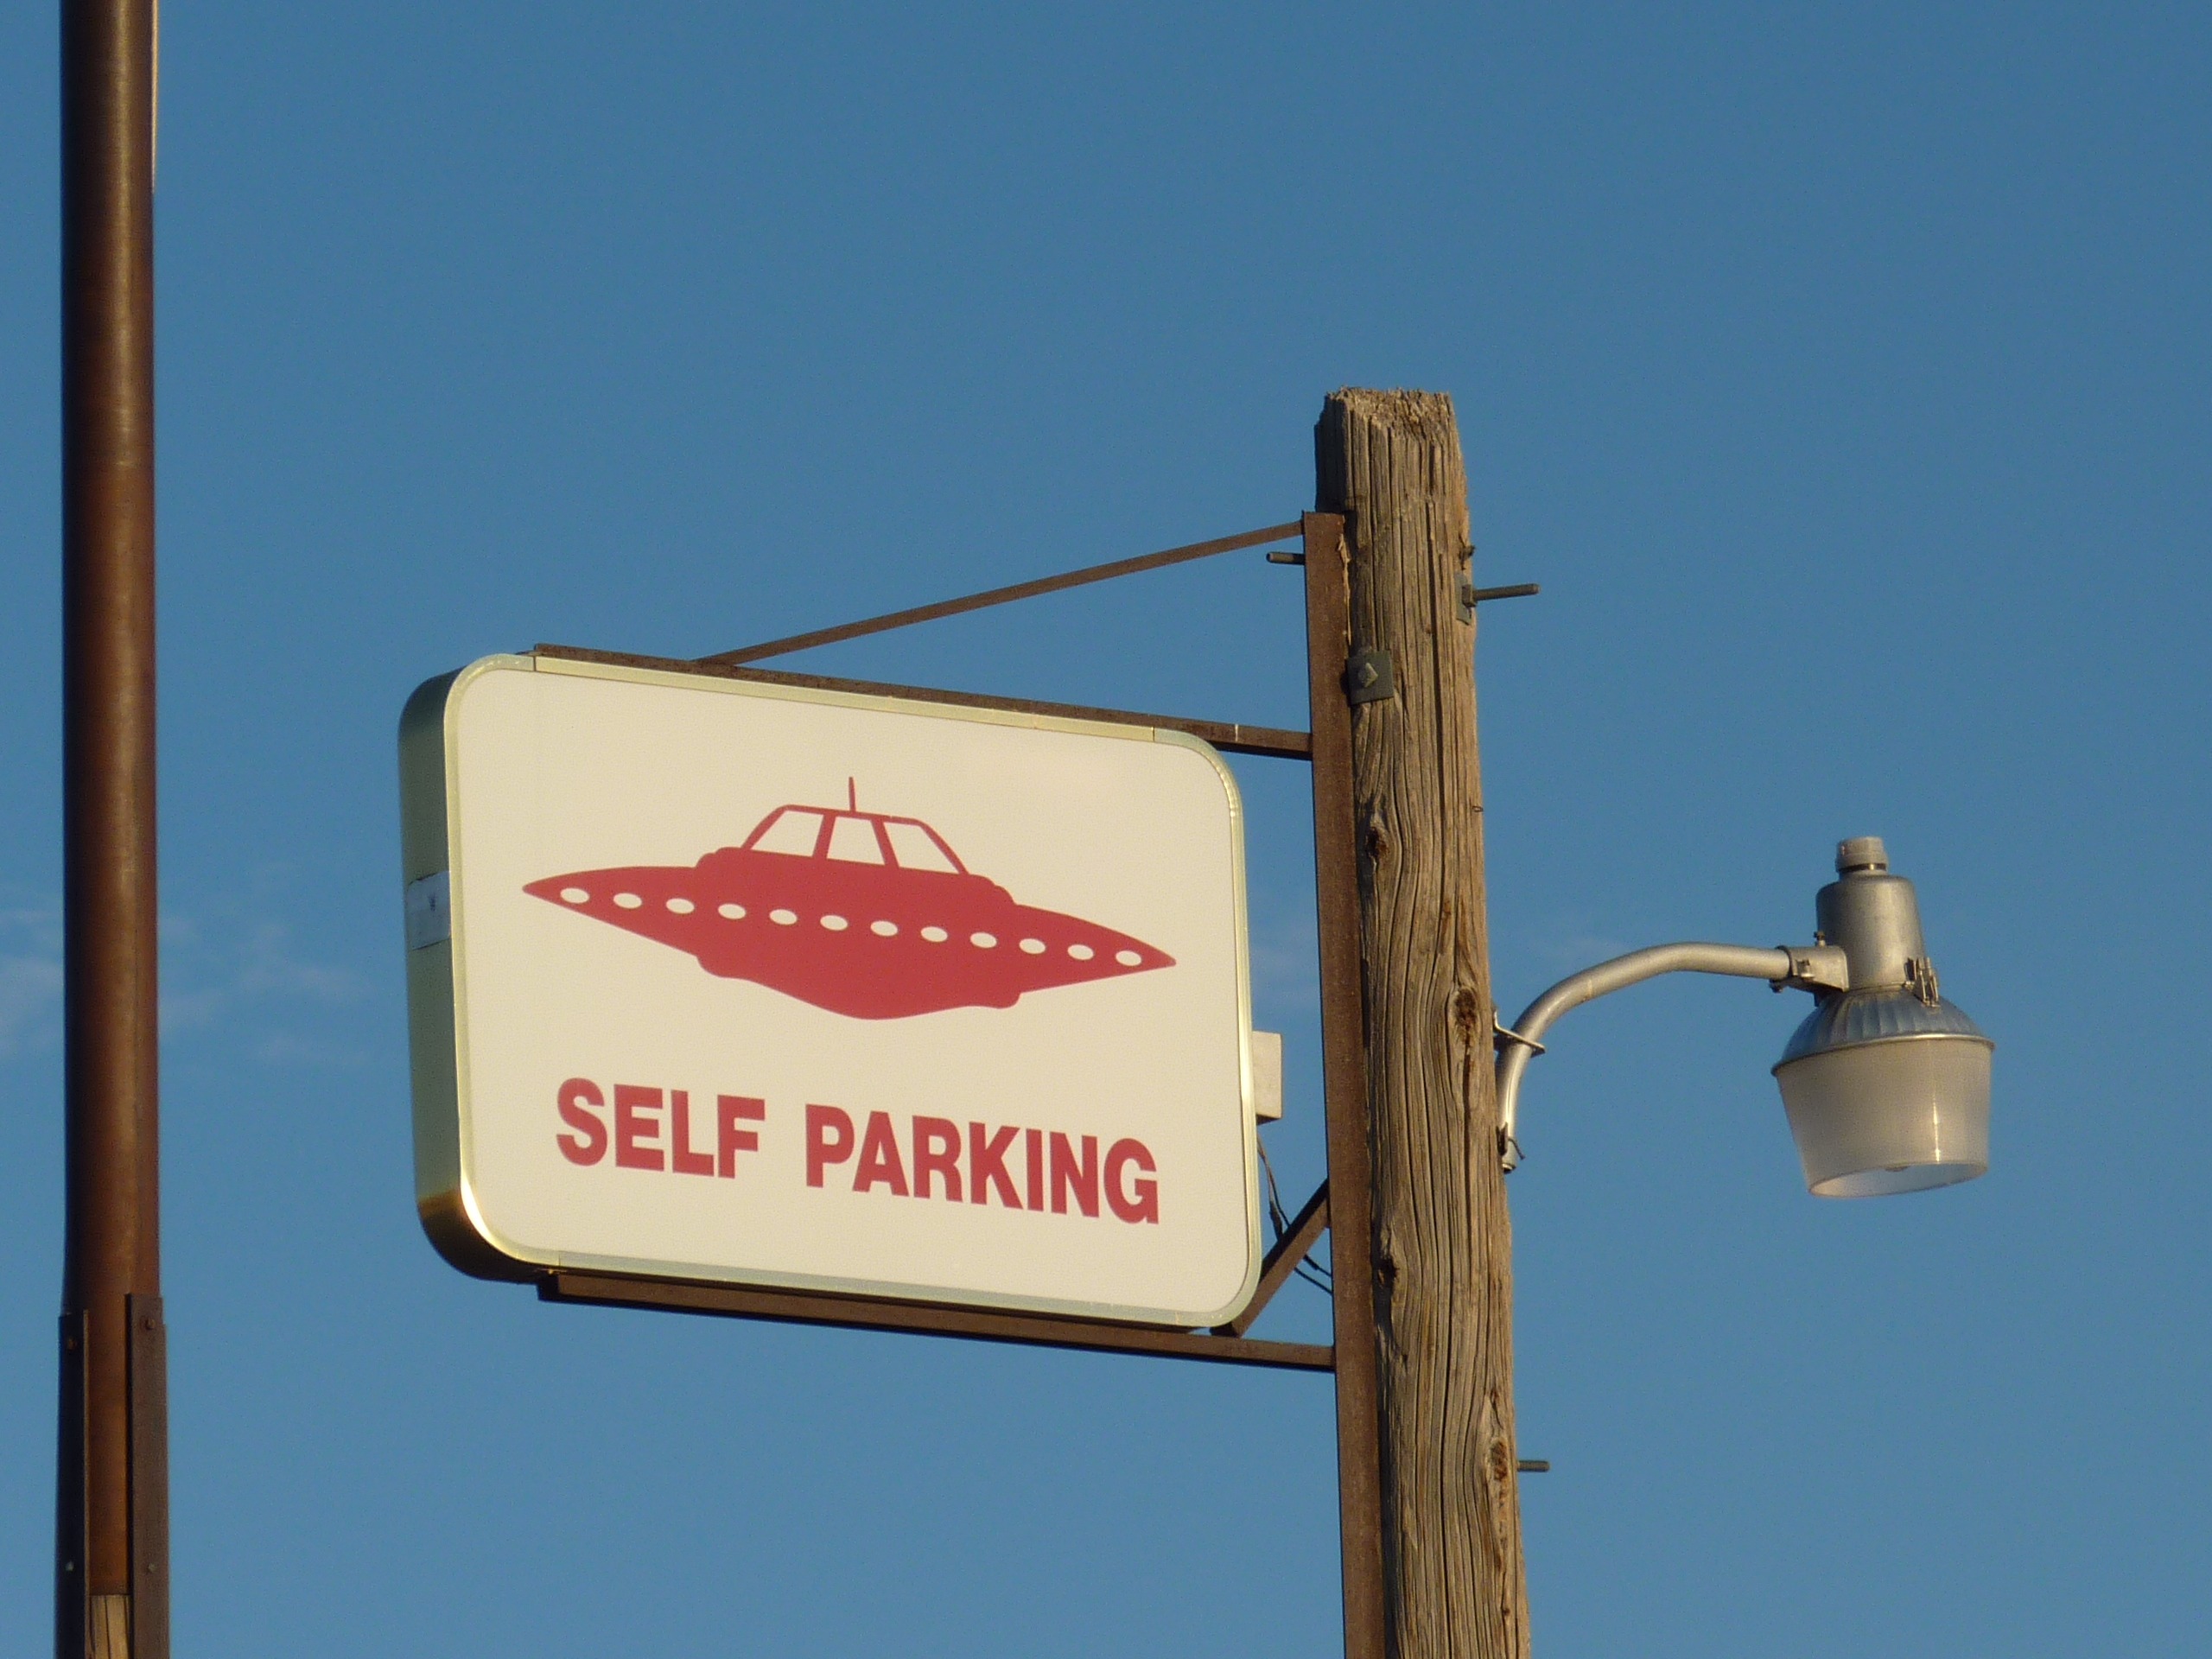
parking, advertising, sign, park, street light, street sign, signage, lighting, light fixture, alien, ufo, nevada, aliens, rachel, area 51, traffic sign, extraterrestrial highway